Laura Betti

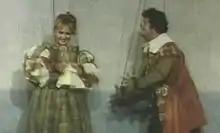
Betti with Franco Franchi (1965)

From the 1960s, Betti dedicated much of her time to literature and politics. She became the muse for a number of leading political and literary figures in Italy and came to personify the revolutionary and Marxist era of 1970s Italy.